Burnishing (metal)

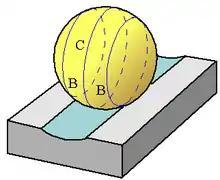
A ball carves a channel through a flat plate.

The action of a hardened ball against a softer, flat plate illustrates the process of burnishing. If the ball is pushed directly into the plate, stresses develop in both objects around the area where they contact. As this normal force increases, both the ball and the plate's surfaces deform.